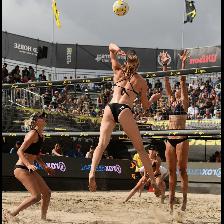
Label: Human